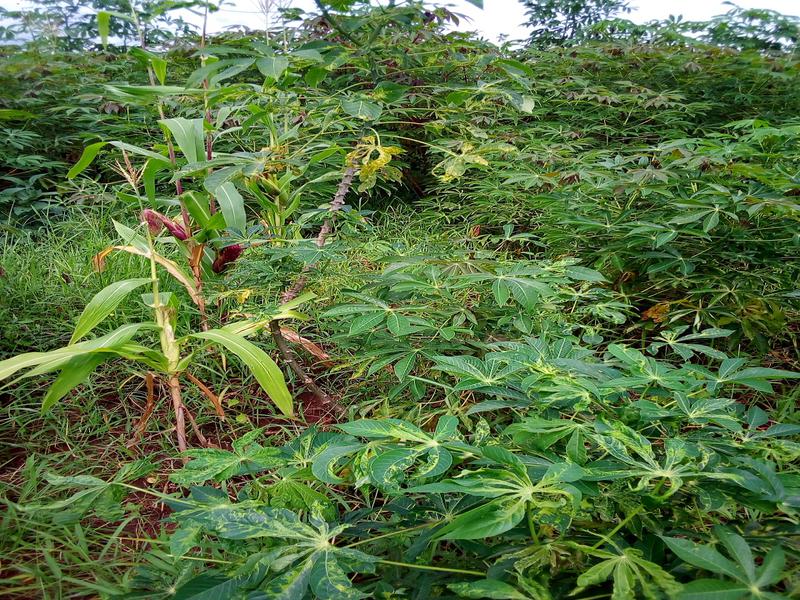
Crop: cassava
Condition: mosaic_disease